Silvia Avallone

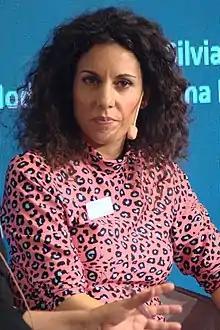
Silvia Avallone in 2019

Silvia Avallone (born 11 April 1984) is an Italian novelist and poet. Her first novel, "Acciaio" (2010; published in English as "Swimming to Elba") won the Premio Campiello and was a finalist for the Strega Prize. It was adapted to a film of the same name by Stefano Mordini, and into a song and a play. She has published two more novels, and also writes short stories and poetry.